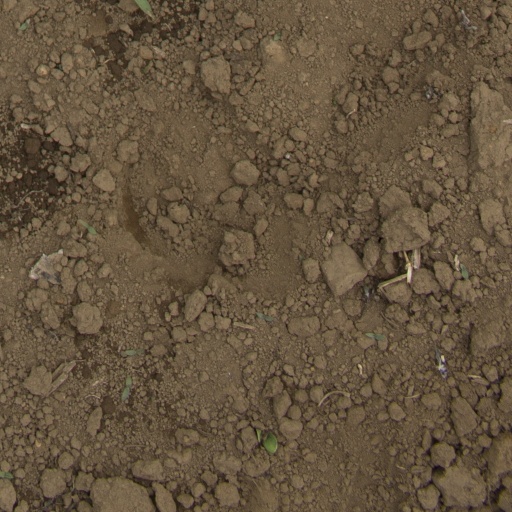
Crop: Jerusalem artichoke